Berger, Drammen

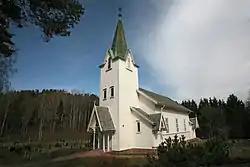
Berger Church in Svelvik

Berger is a town in the municipality of Drammen in Buskerud, Norway. The town has a population of 1,125 (2021), and lies on the western side of the Drammensfjord.